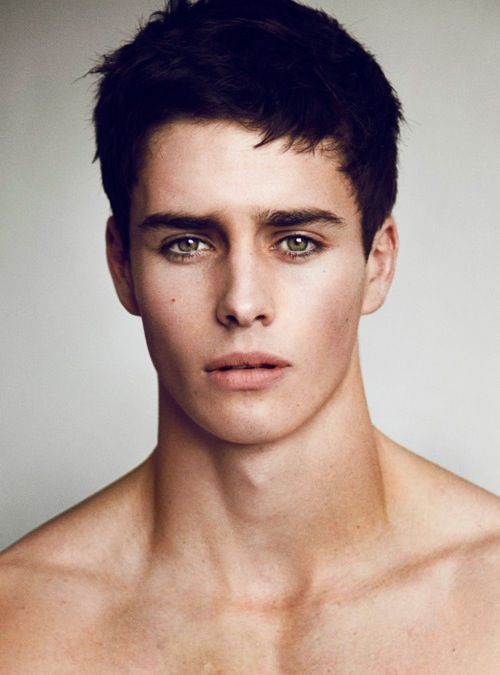
Portrait style: Real Portrait